Let's Have a Riot

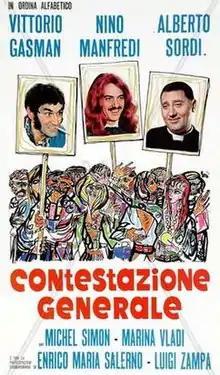
Film poster

Let's Have a Riot is a 1970 Italian comedy film directed by Luigi Zampa and starring Vittorio Gassman.